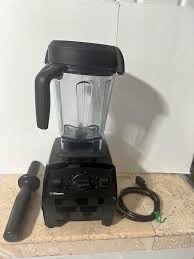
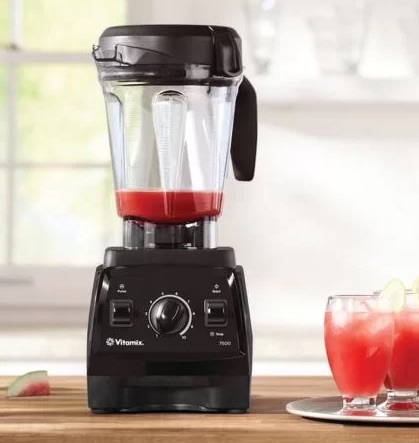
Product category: items_blender
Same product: yes